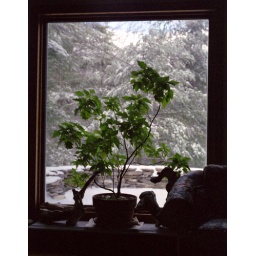
plant in window